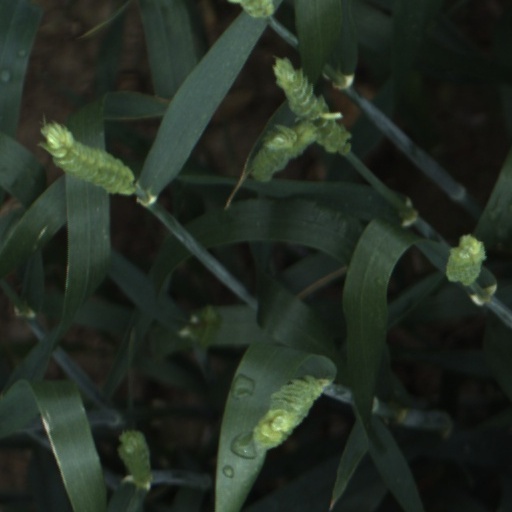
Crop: wheat